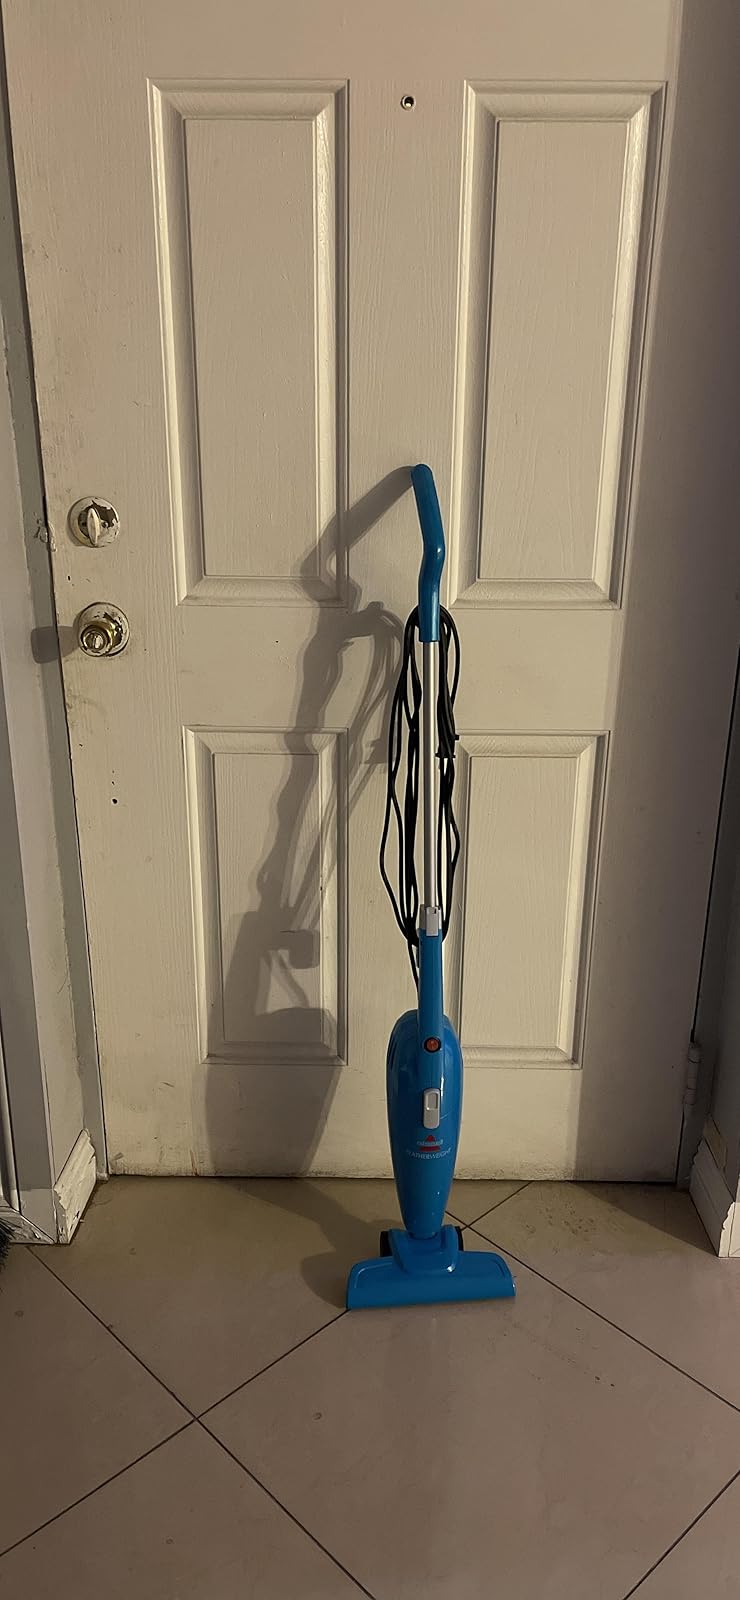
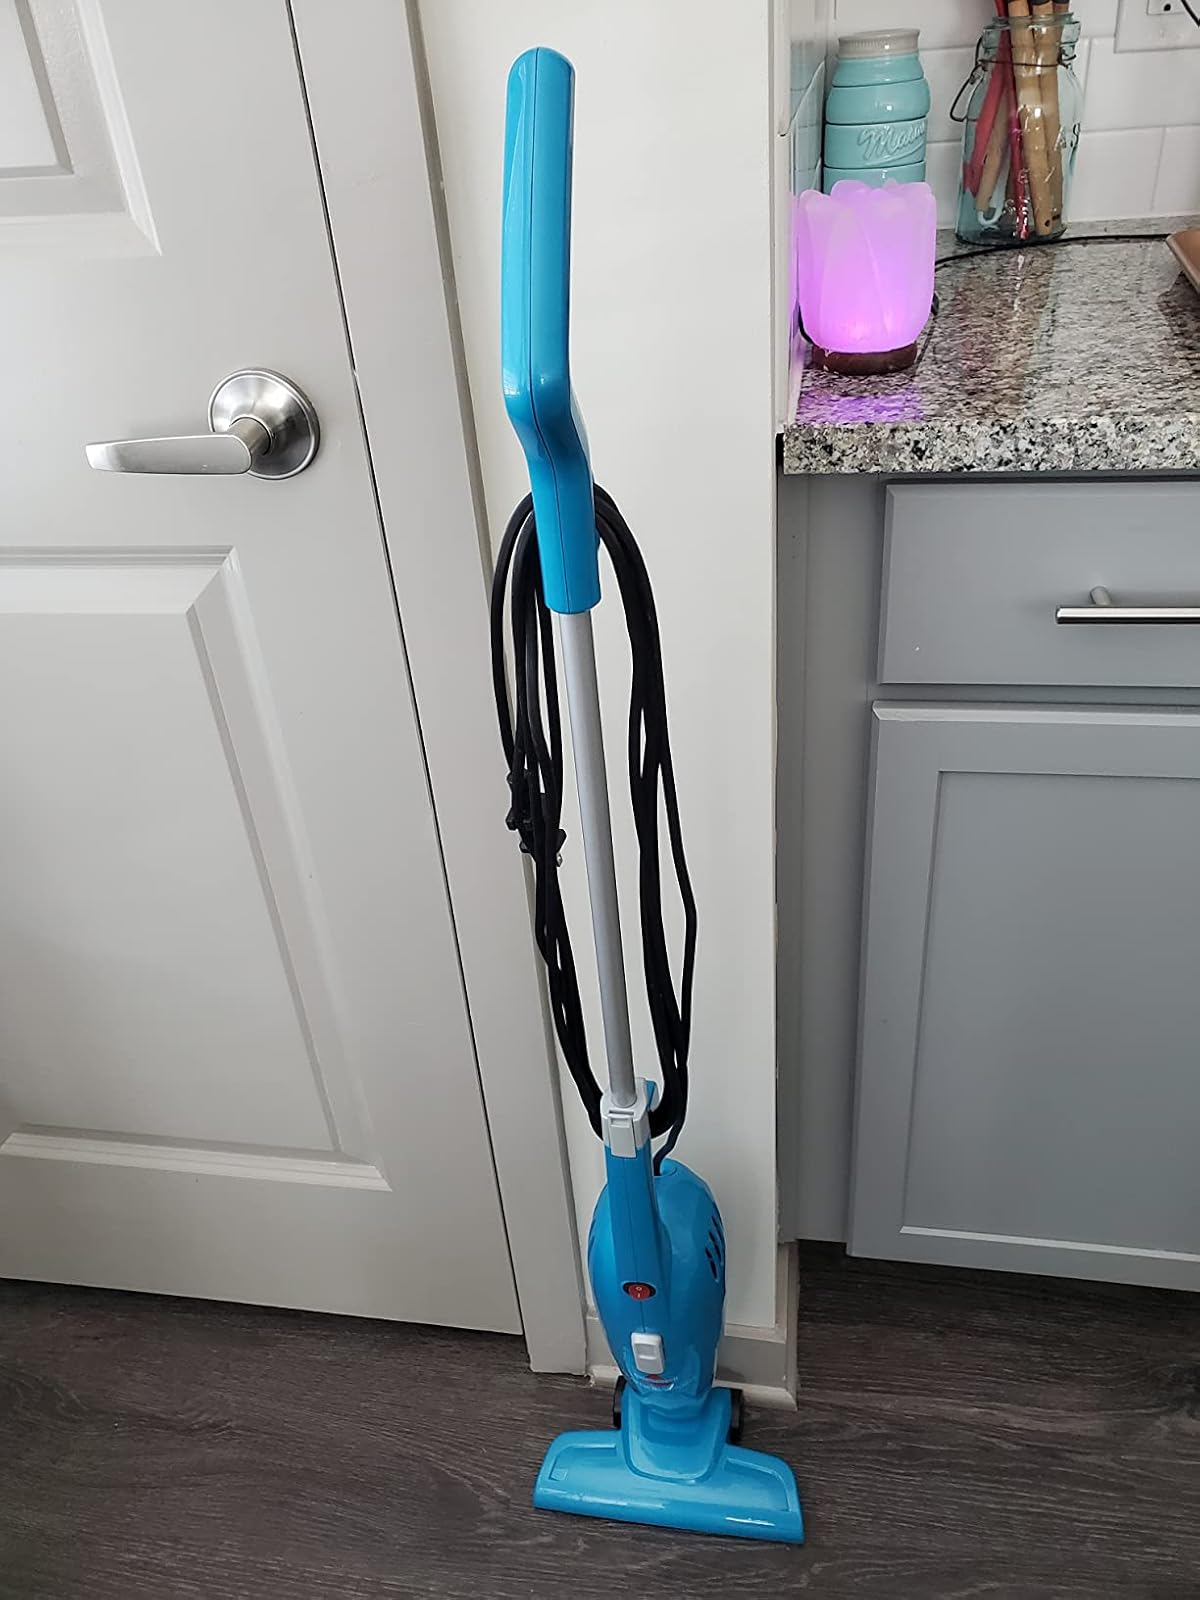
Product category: items_vacuum
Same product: yes